Gianni Versace

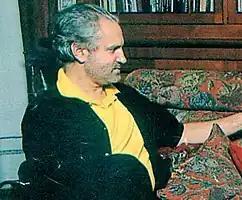
Versace in 1990

Giovanni Maria "Gianni" Versace (2 December 1946 – 15 July 1997) was an Italian fashion designer, socialite and businessman. He was the founder of Versace, an international luxury-fashion house that produces accessories, fragrances, make-up, home furnishings and clothes. He also designed costumes for theatre and films. As a friend of Eric Clapton, Princess Diana, Whitney Houston, Naomi Campbell, Kate Moss, Madonna, Elton John, Tupac Shakur, Joan Collins and many other celebrities, he was one of the first designers to link fashion to the music world. He and his partner Antonio D'Amico were regulars on the international party scene. The place where he was born and raised, Reggio di Calabria, greatly influenced his career.